Mother Courage and Her Children

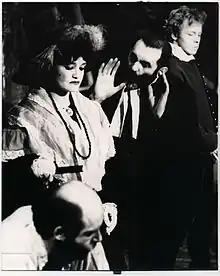
Angelique Rockas as Yvette and Renu Setna as The Chaplain (1982)

The play was originally produced at the Schauspielhaus Zürich, produced by Leopold Lindtberg in 1941. Most of the score consisted of original compositions by the Swiss composer Paul Burkhard; the rest had been arranged by him. The musicians were placed in view of the audience so that they could be seen, one of Brecht's many techniques in epic theatre. Therese Giehse, a well-known actress at the time, took the title role. Teo Otto designed the stage.